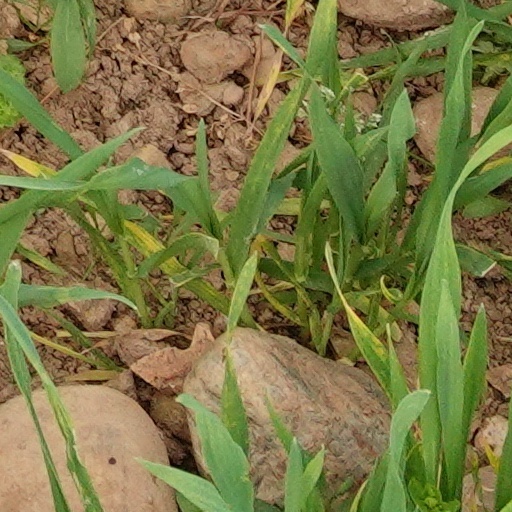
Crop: wheat